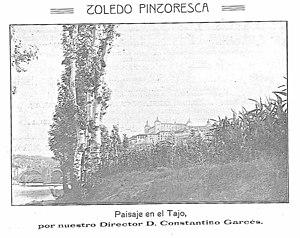
Constantino Garcés y Vera est un photographe et journaliste espagnol.